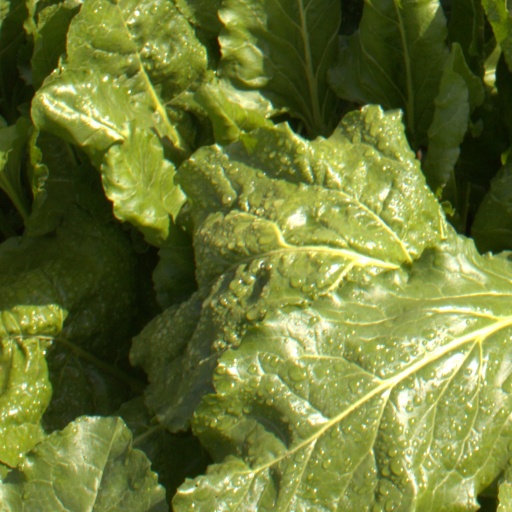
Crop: sugar beet